Supercondriaque

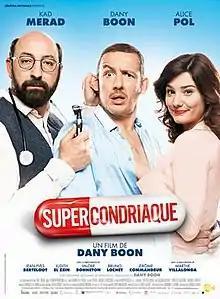
Theatrical release poster

Supercondriaque (also known as Superchondriac) is a 2014 French comedy film written and directed by Dany Boon.